Kazheesirama Vinnagaram

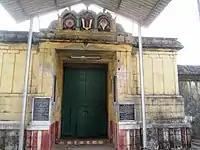
The image of Paramapada Vasal

The temple follows "Pancharatra Agama" and Thenkalai tradition. The major festival celebrated in the temple is the 10-day Vaikasi Brahmotsavam, held during the Tamil month of "Vaikasi" (May - June).